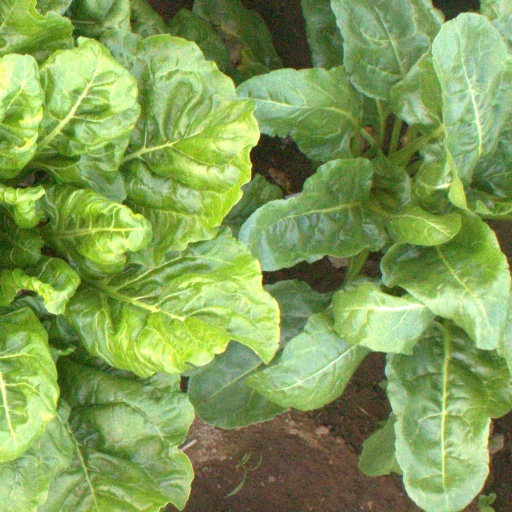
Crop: sugar beet